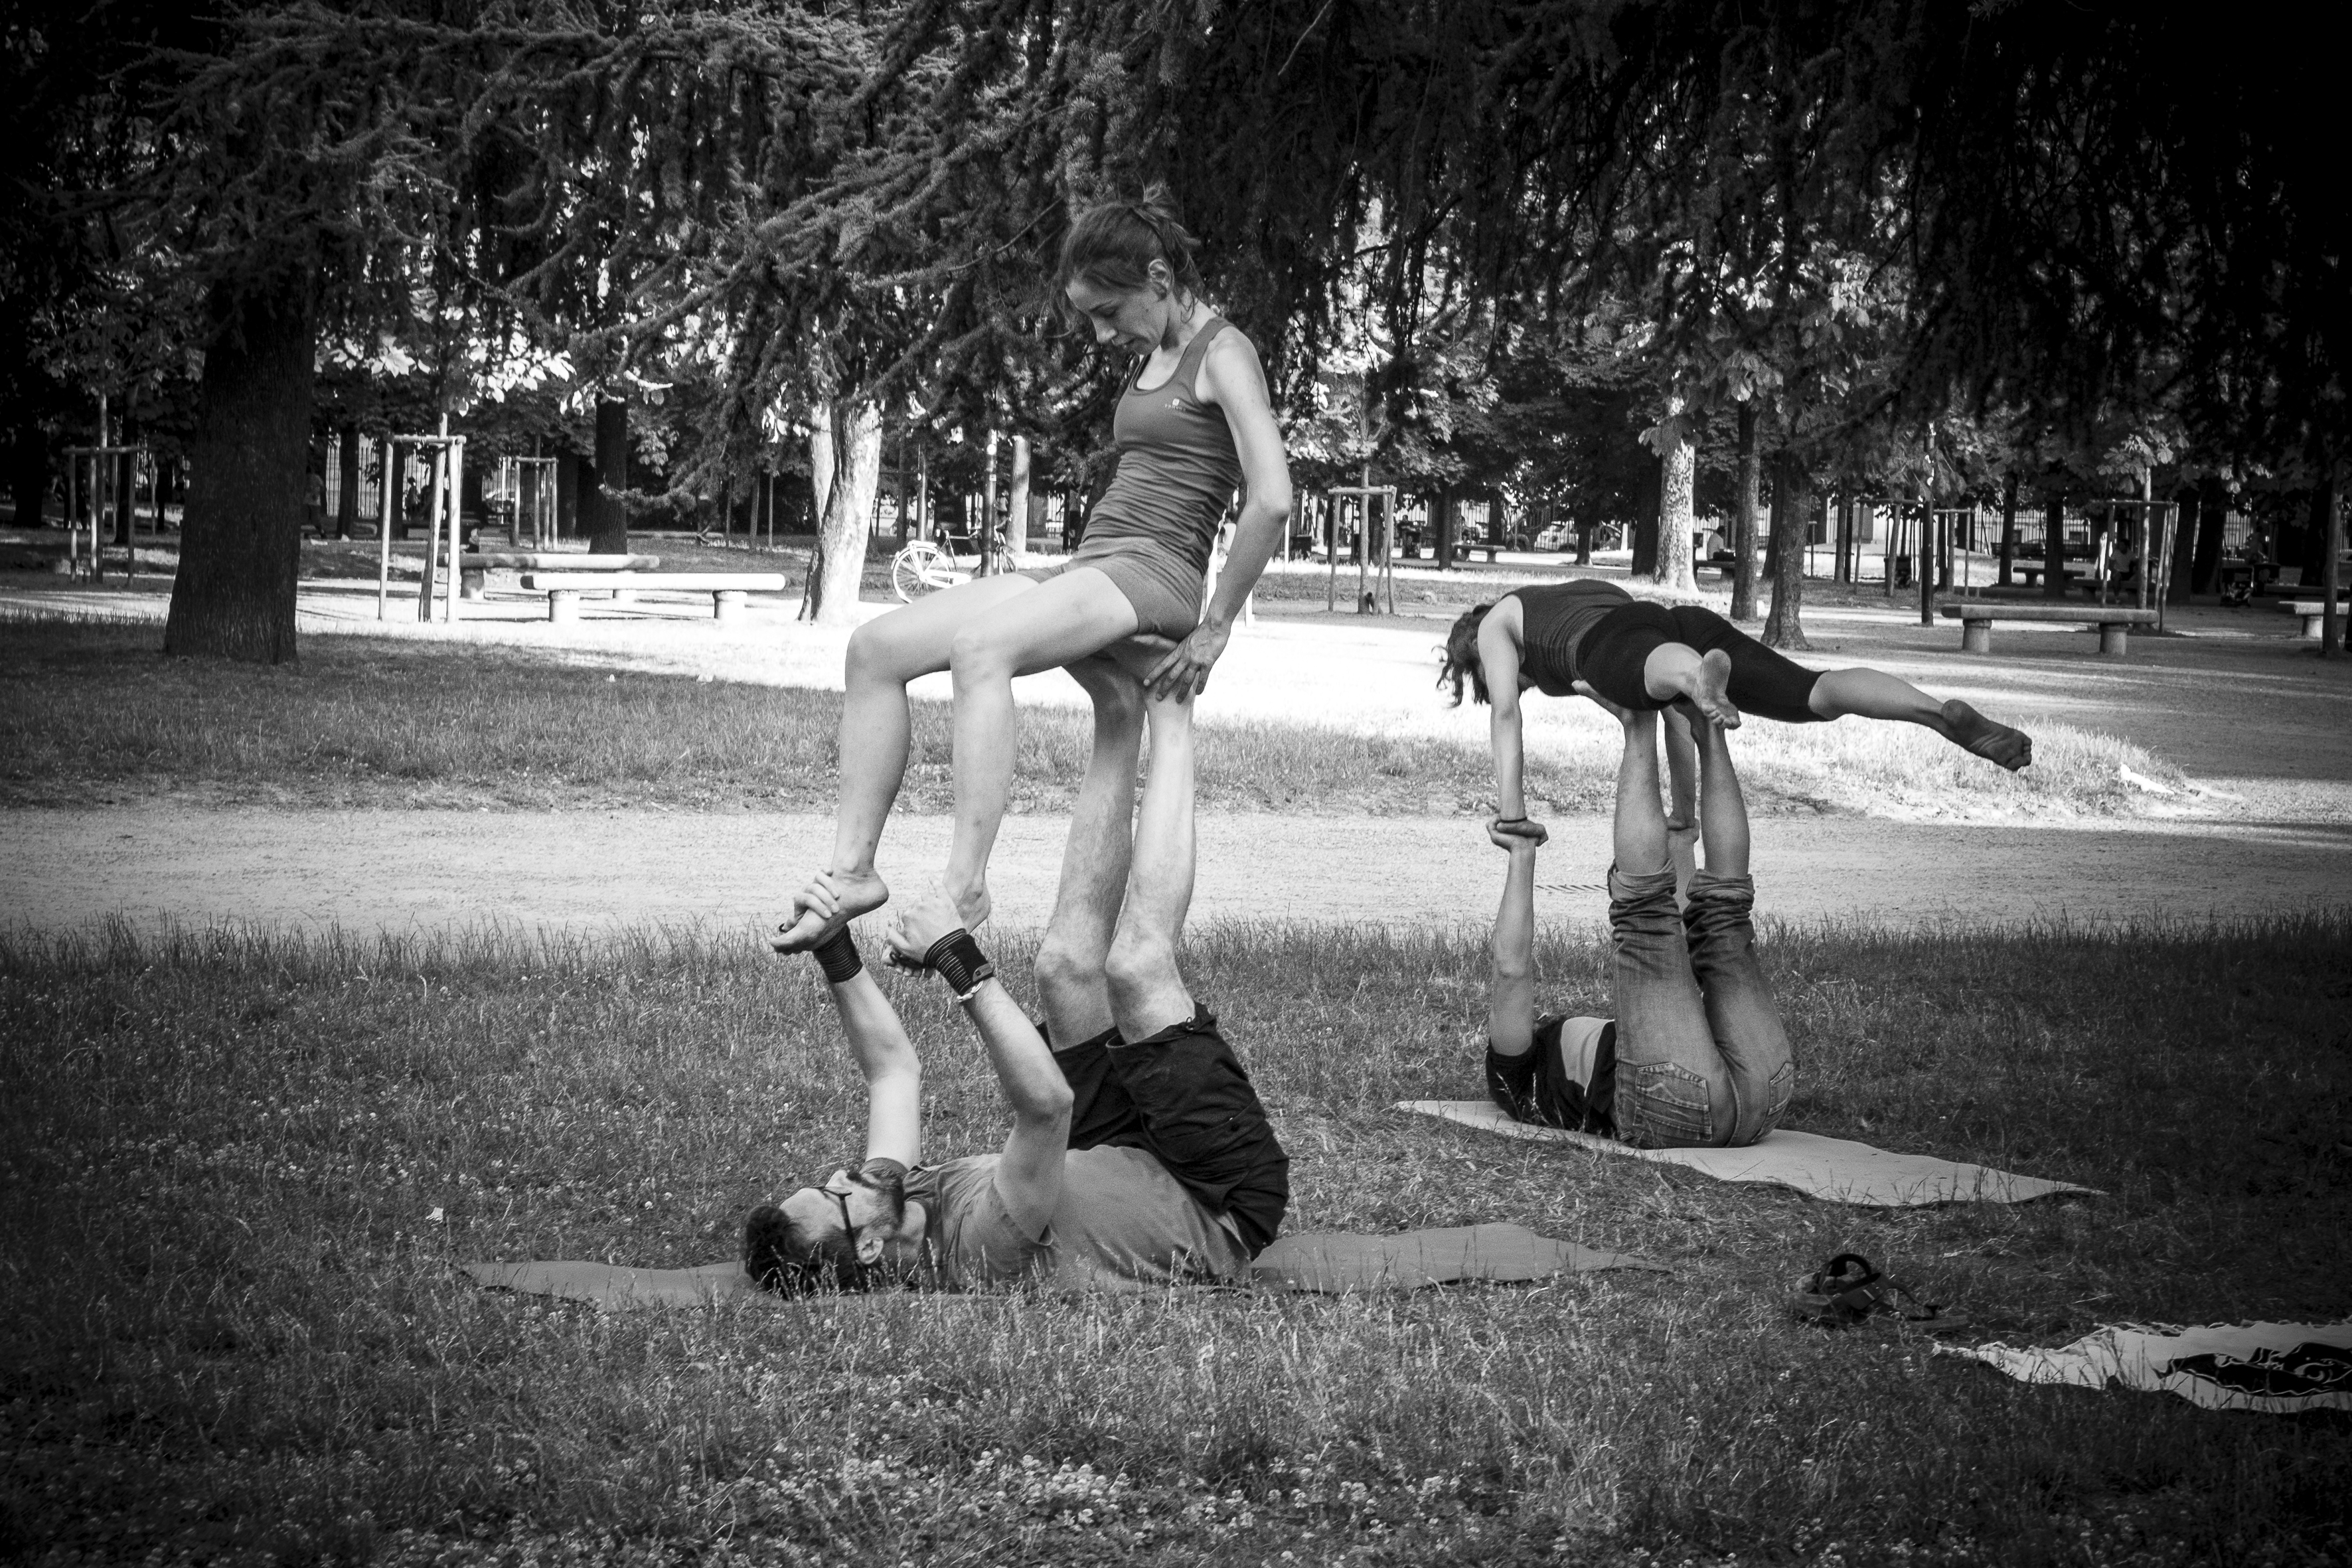
black and white, white, street, photography, urban, travel, fujifilm, italy, black, monochrome, bw, blackandwhite, blackwhite, ngc, photograph, it, fuji, milan, fujixt1, fujix, noireblanc, milano, lombardia, italymilano, monochrome photography, human positions